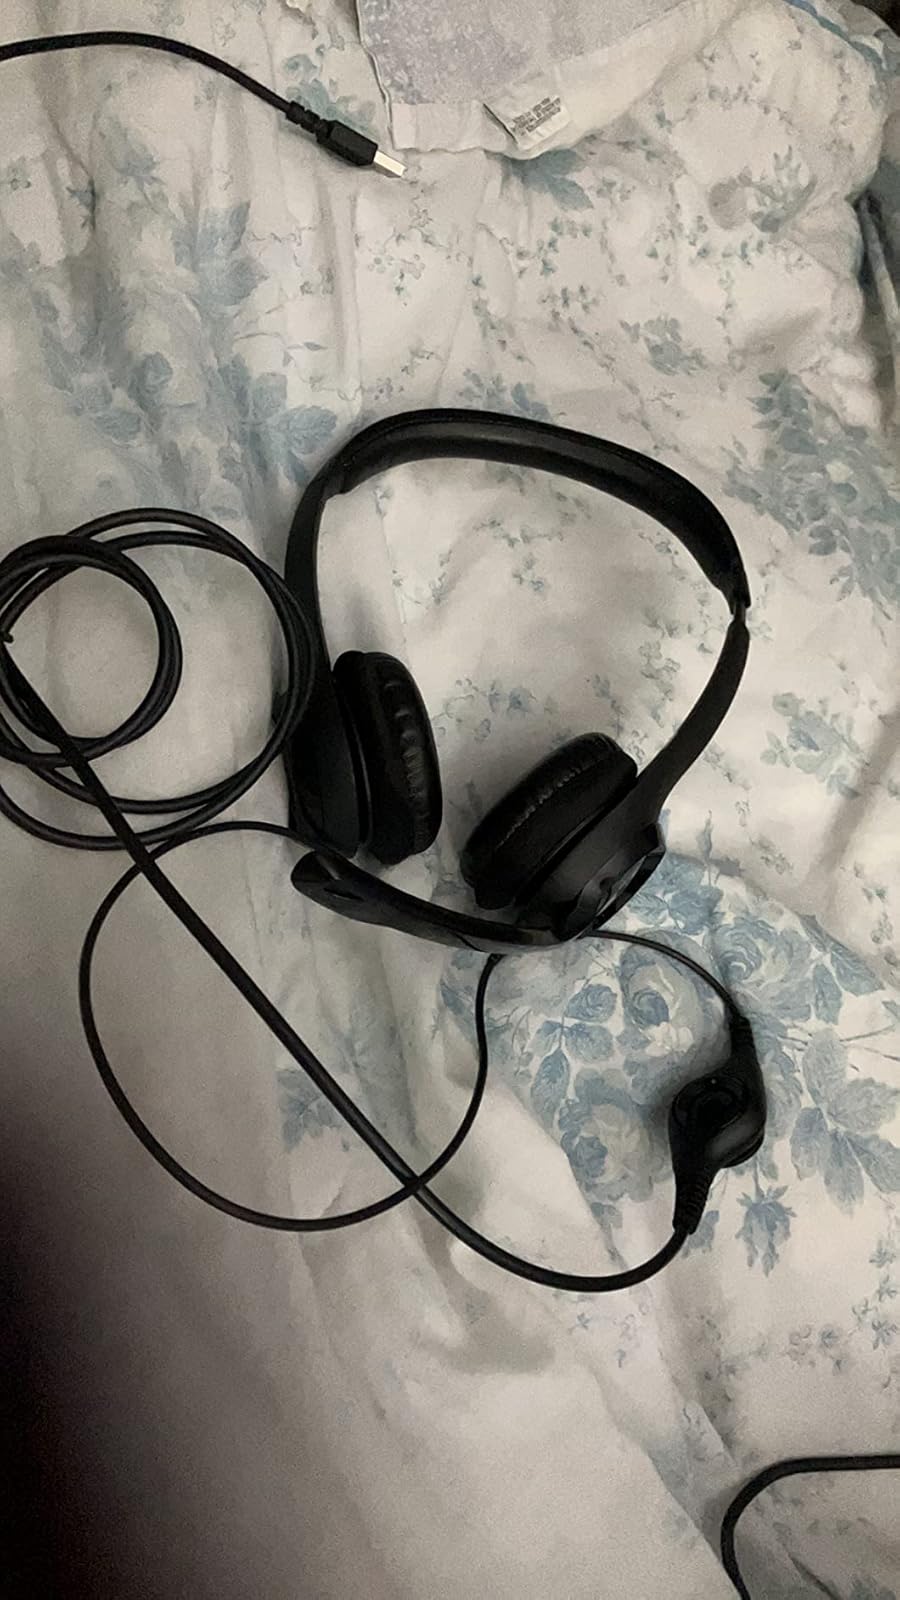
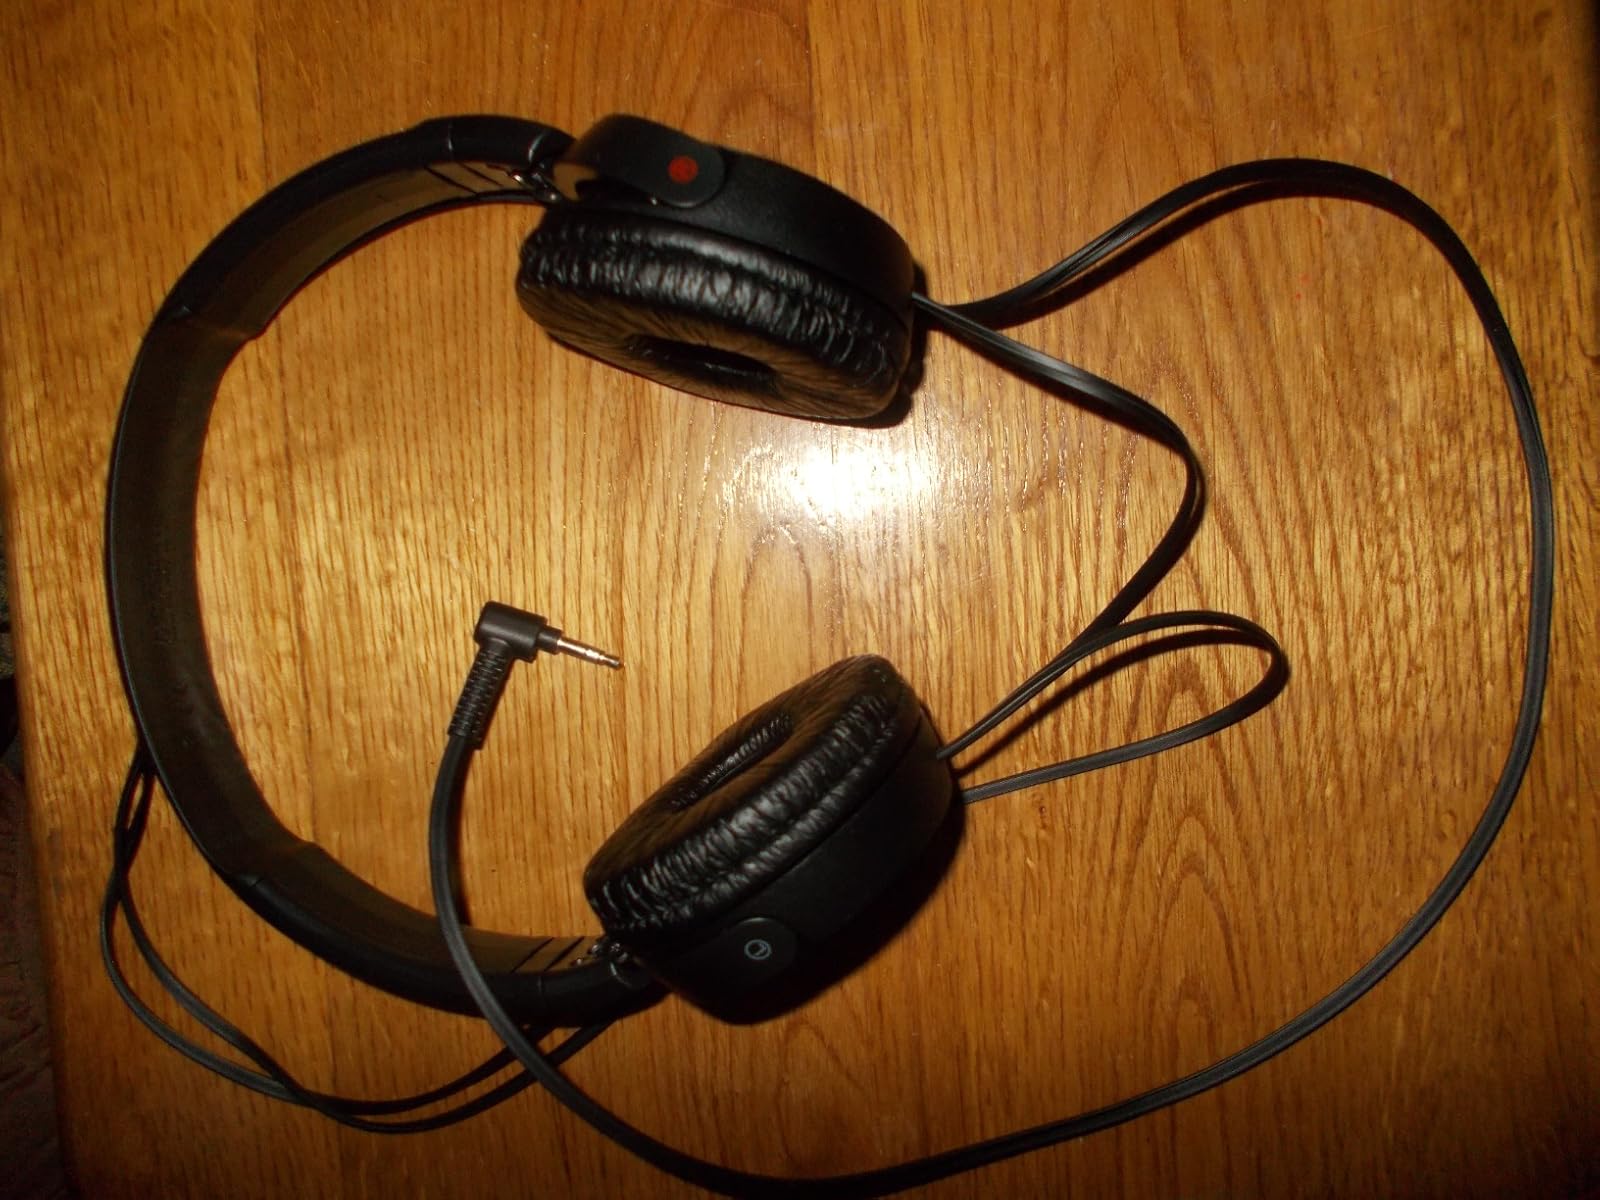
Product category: headphones
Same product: no